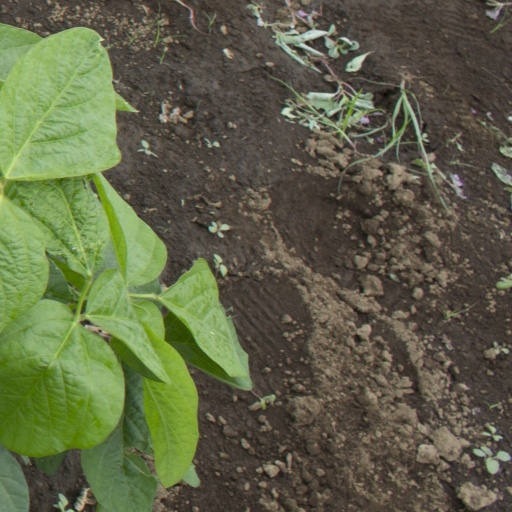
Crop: soybean